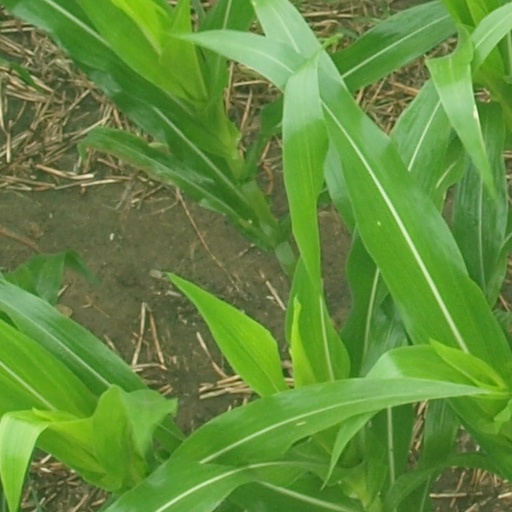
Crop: maize; corn